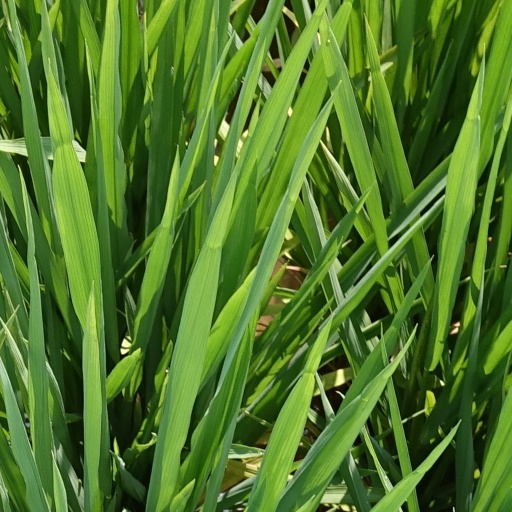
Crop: rice